Answer in natural language. Consider the 3D positions of the objects in the scene and not just the 2D positions in the image. Is the centerpoint of  black lshaped countertop at a higher height than dark cave wall decor photo? Choose between the following options: no or yes
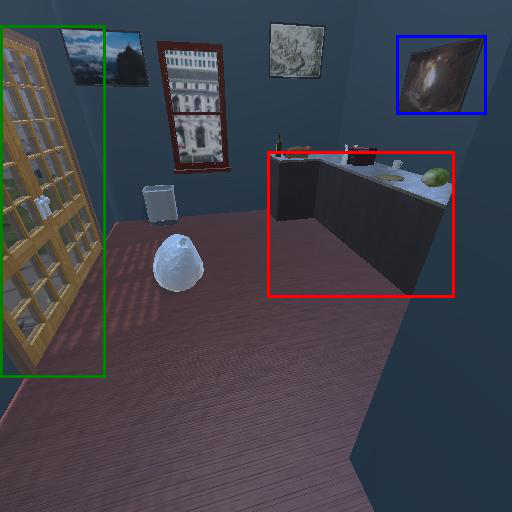
<answer>no</answer>